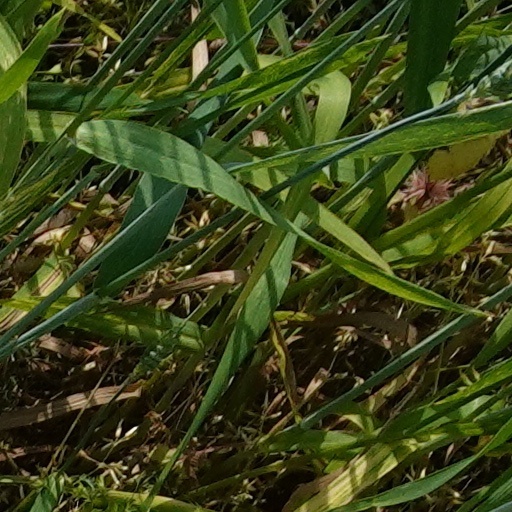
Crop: wheat